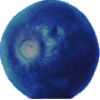
Label: Huckleberry 1